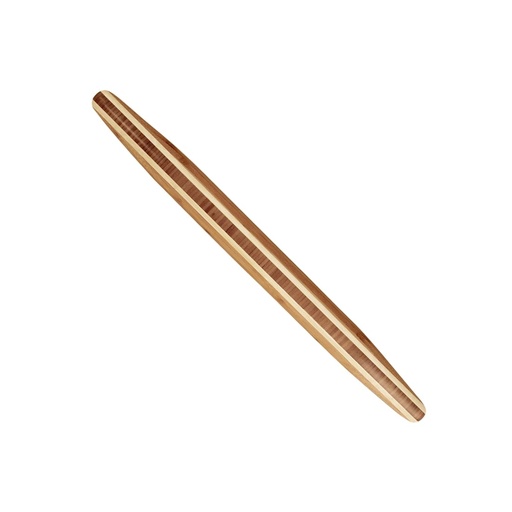
Totally Bamboo Rolling Pin, 20.5-Inch, Large-20 1/2",Large - 20 1/2"
Totally Bamboo Rolling Pin, 20.5-Inch, Large-20 1/2",Large - 20 1/2"
Brand: Ace Hardware
Category: Home & Garden > Kitchen & Dining > Kitchen Tools & Utensils > Rolling Pins